Vinny Capra

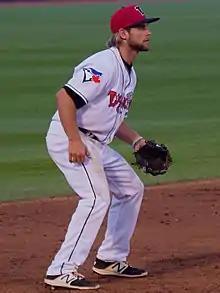
Capra with the Lansing Lugnuts in 2018

Vincent James Capra (born July 7, 1996) is an American professional baseball infielder in the Chicago White Sox organization. He has previously played in Major League Baseball (MLB) for the Toronto Blue Jays, Pittsburgh Pirates, and Milwaukee Brewers.